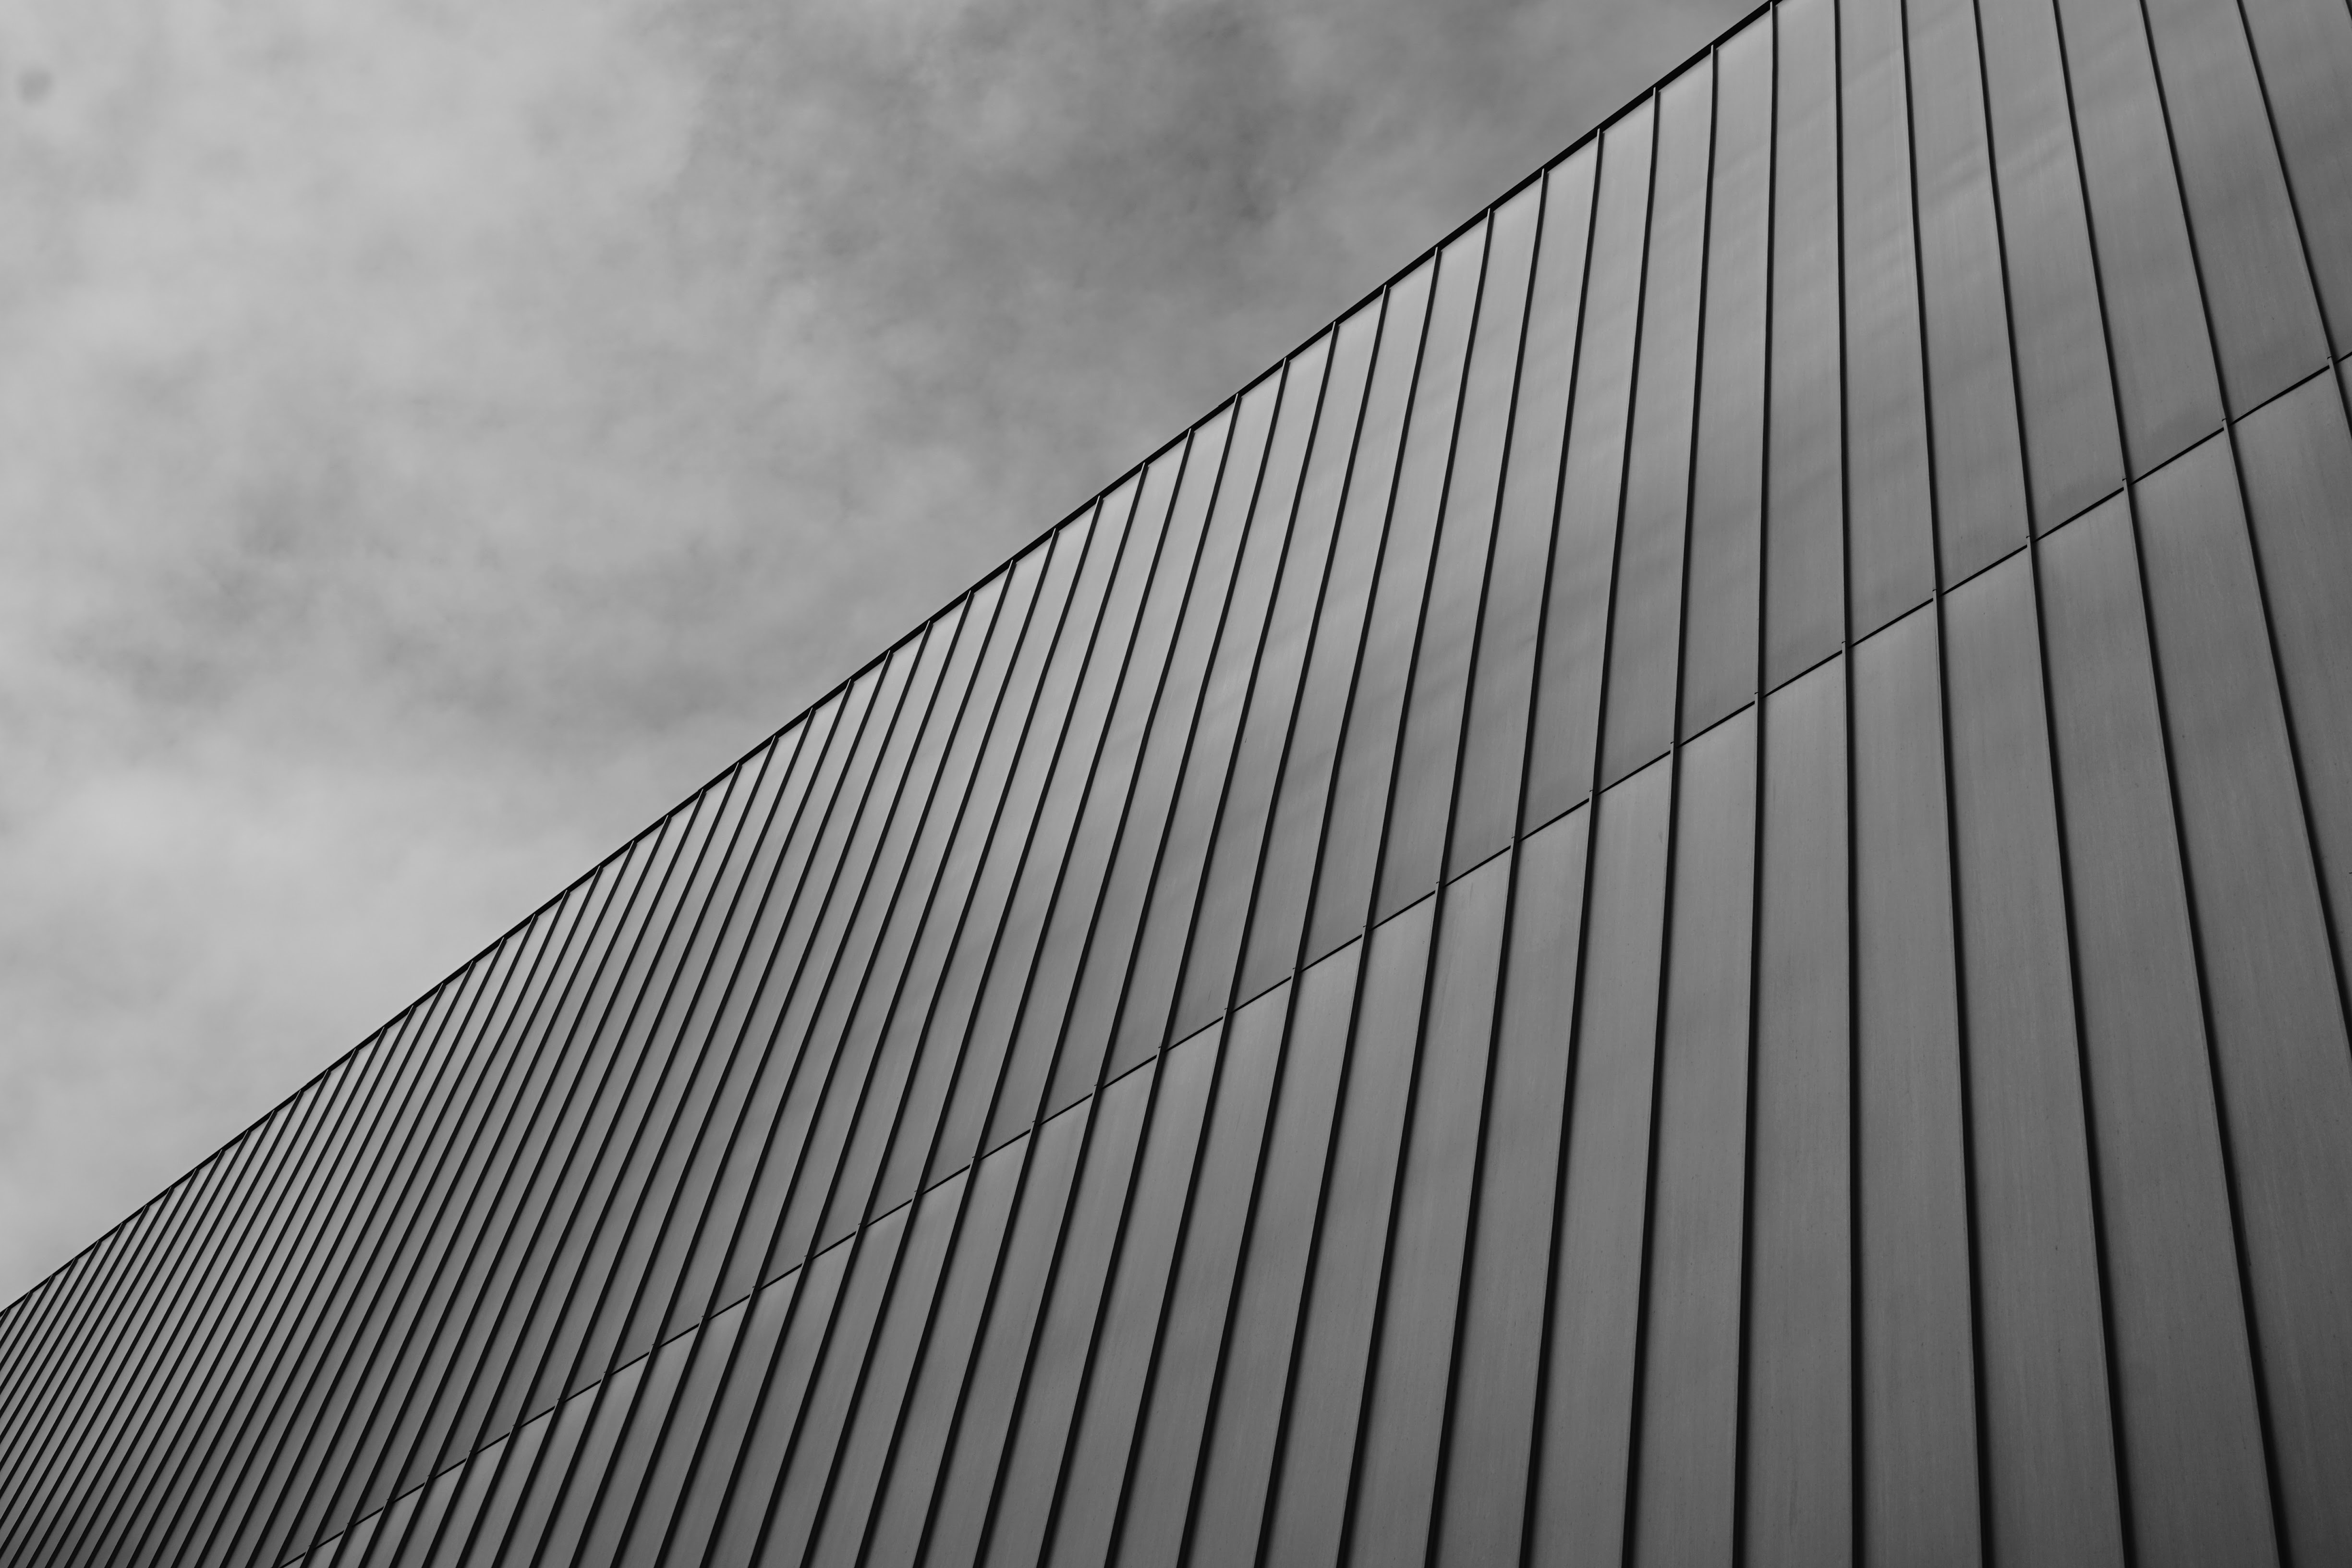
black and white, architecture, white, roof, skyscraper, line, metal, facade, black, monochrome, symmetry, shape, daylighting, monochrome photography